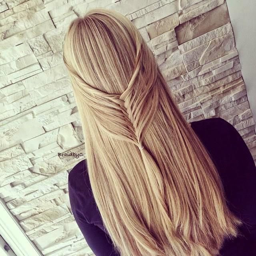
the new web for people who love hair !